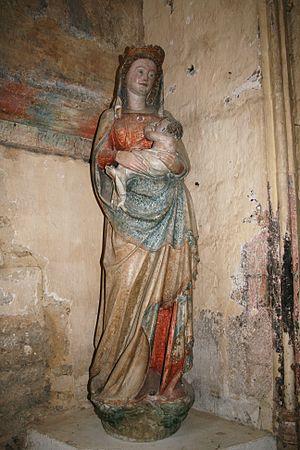
L'église Saint-Genest de Flavigny-sur-Ozerain est une église de style gothique, édifiée au XIIIᵉ siècle, dont la transformation aux XVᵉ siècle et XVIᵉ siècle atteste de l'évolution du village à la fin du Moyen Âge.